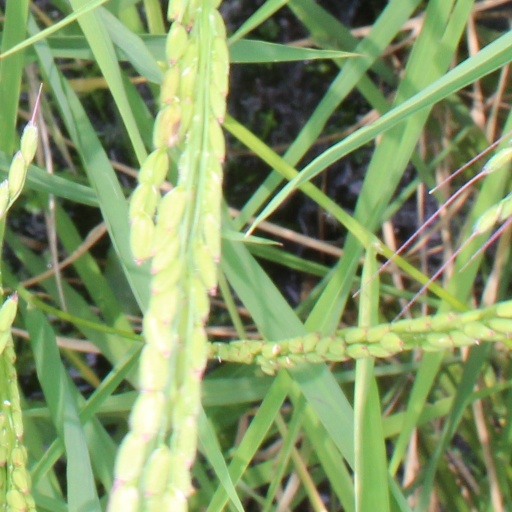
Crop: rice